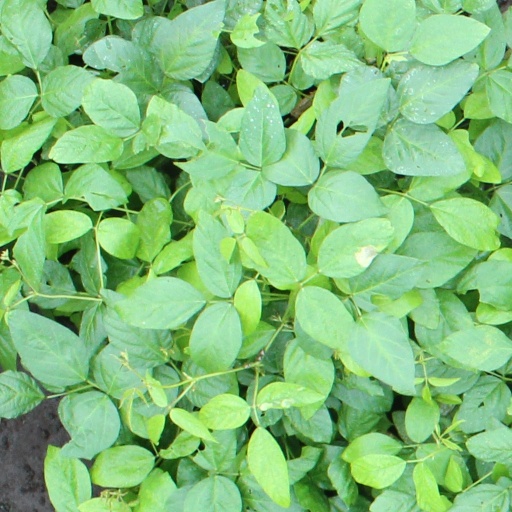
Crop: soybean